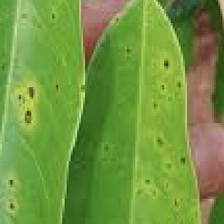
Label: canker_disease